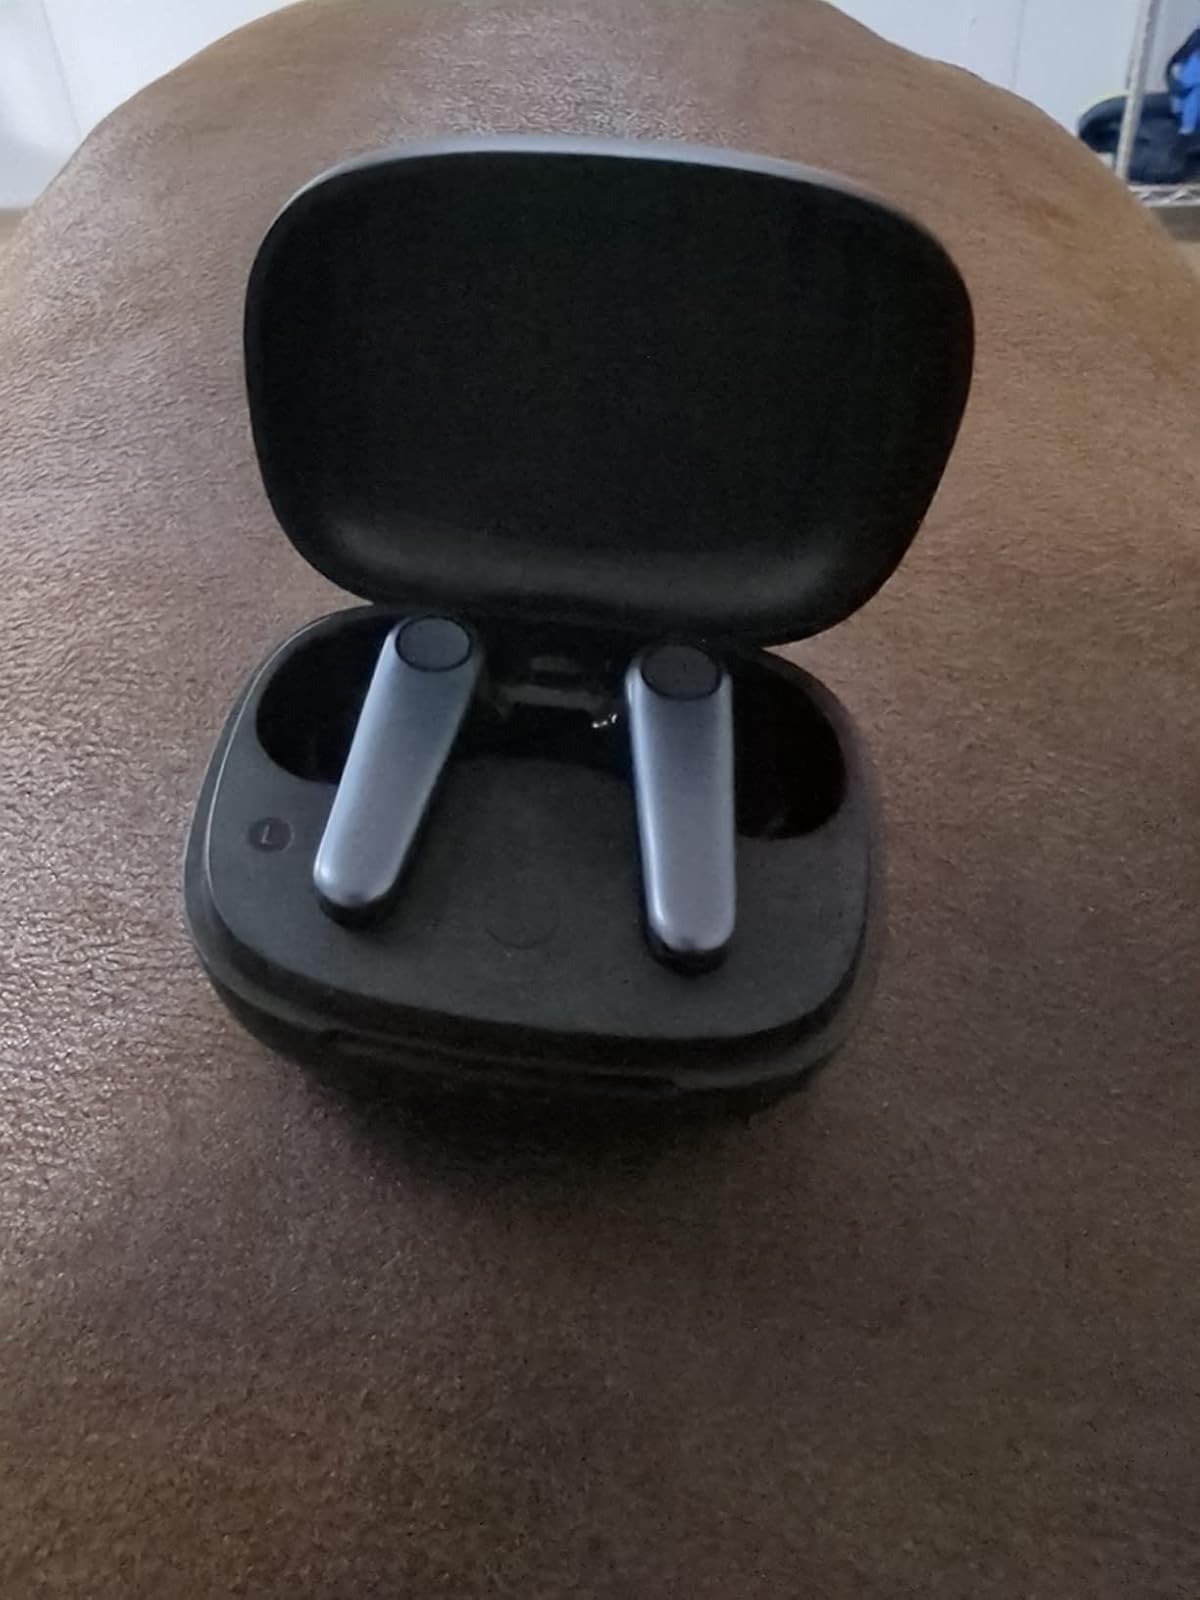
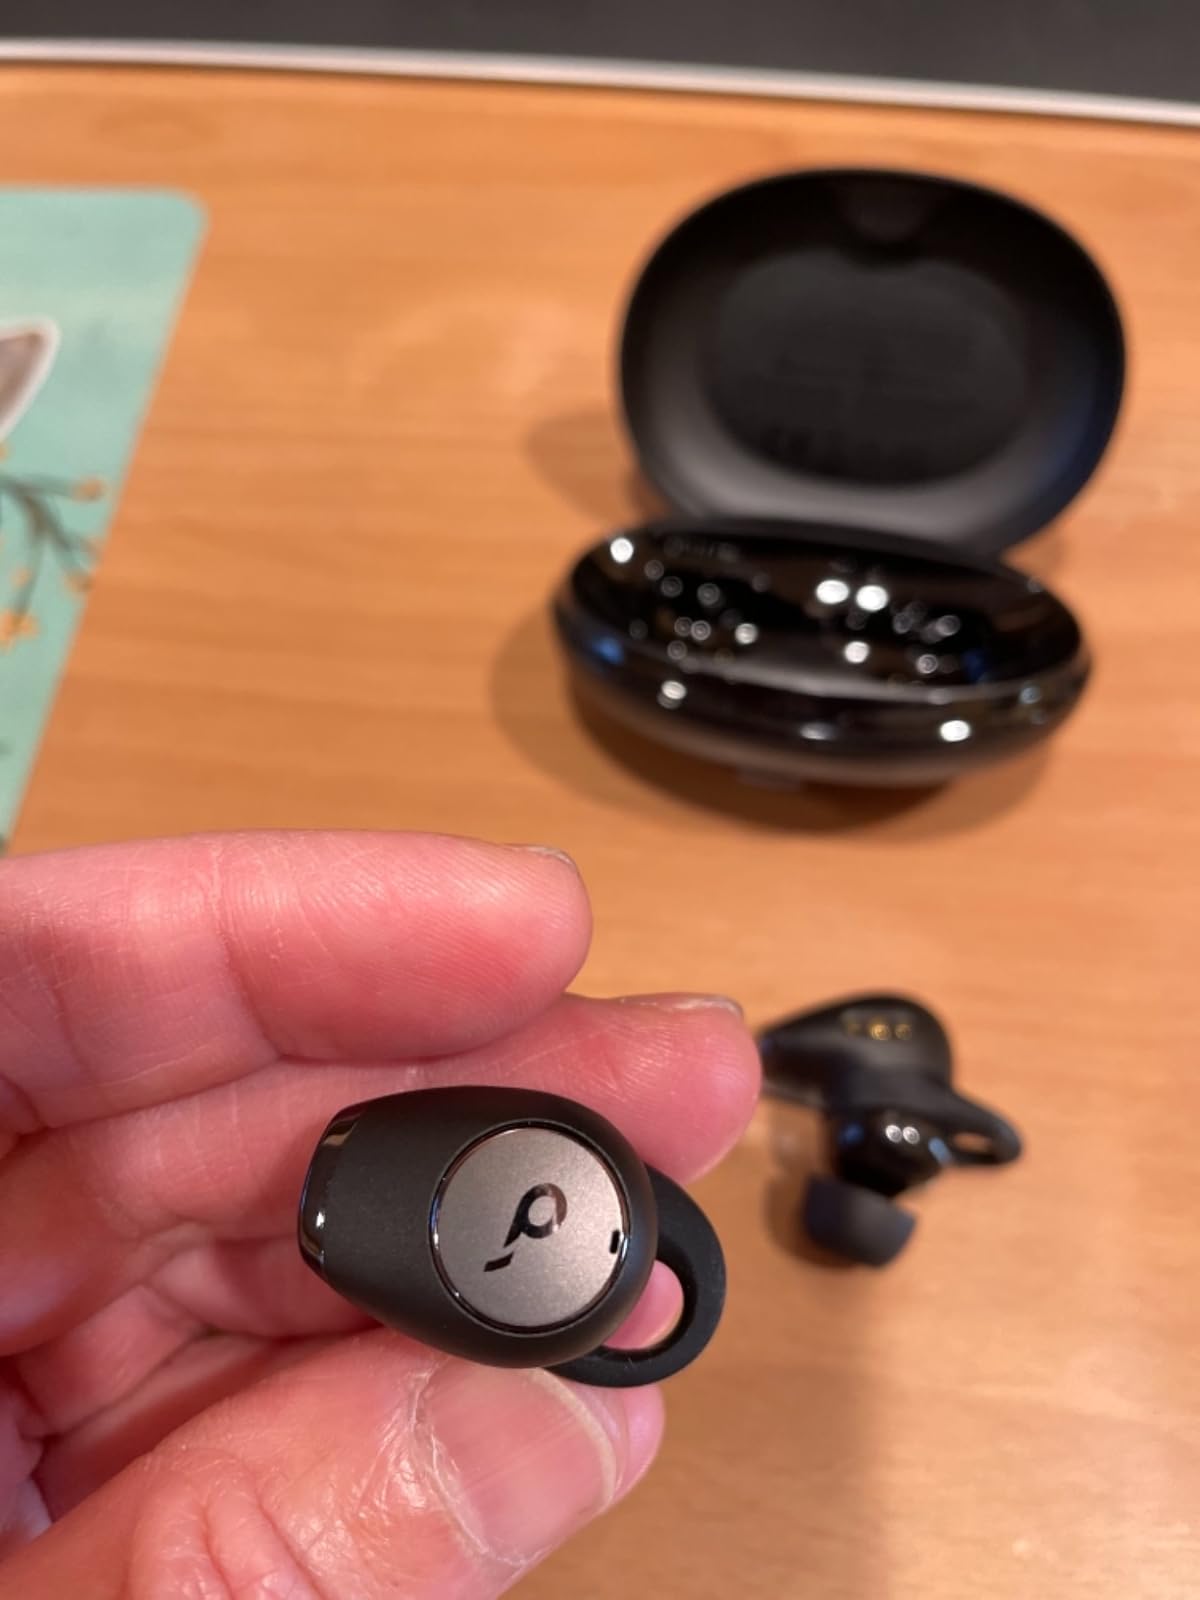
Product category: earbuds
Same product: no